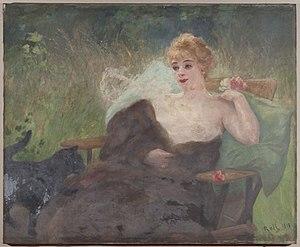
Amélie Diéterle est une comédienne française, née à Strasbourg le 20 février 1871 et morte à Cannes, le 20 janvier 1941. Elle est légitimée à Paris en 1892 par le capitaine Louis Laurent, chevalier de la Légion d'Honneur. Amélie Diéterle s'est mariée à Vallauris le 16 juin 1930 avec André Simon (1877-1965). Amélie Diéterle joue principalement au Théâtre des Variétés à Paris au cours de la Belle Époque.
Amélie Diéterle, nom de scène d'Amélie Laurent, est une actrice, cantatrice et collectionneuse d'art française, née à Strasbourg le 20 février 1871 et morte à Cannes le 20 janvier 1941.